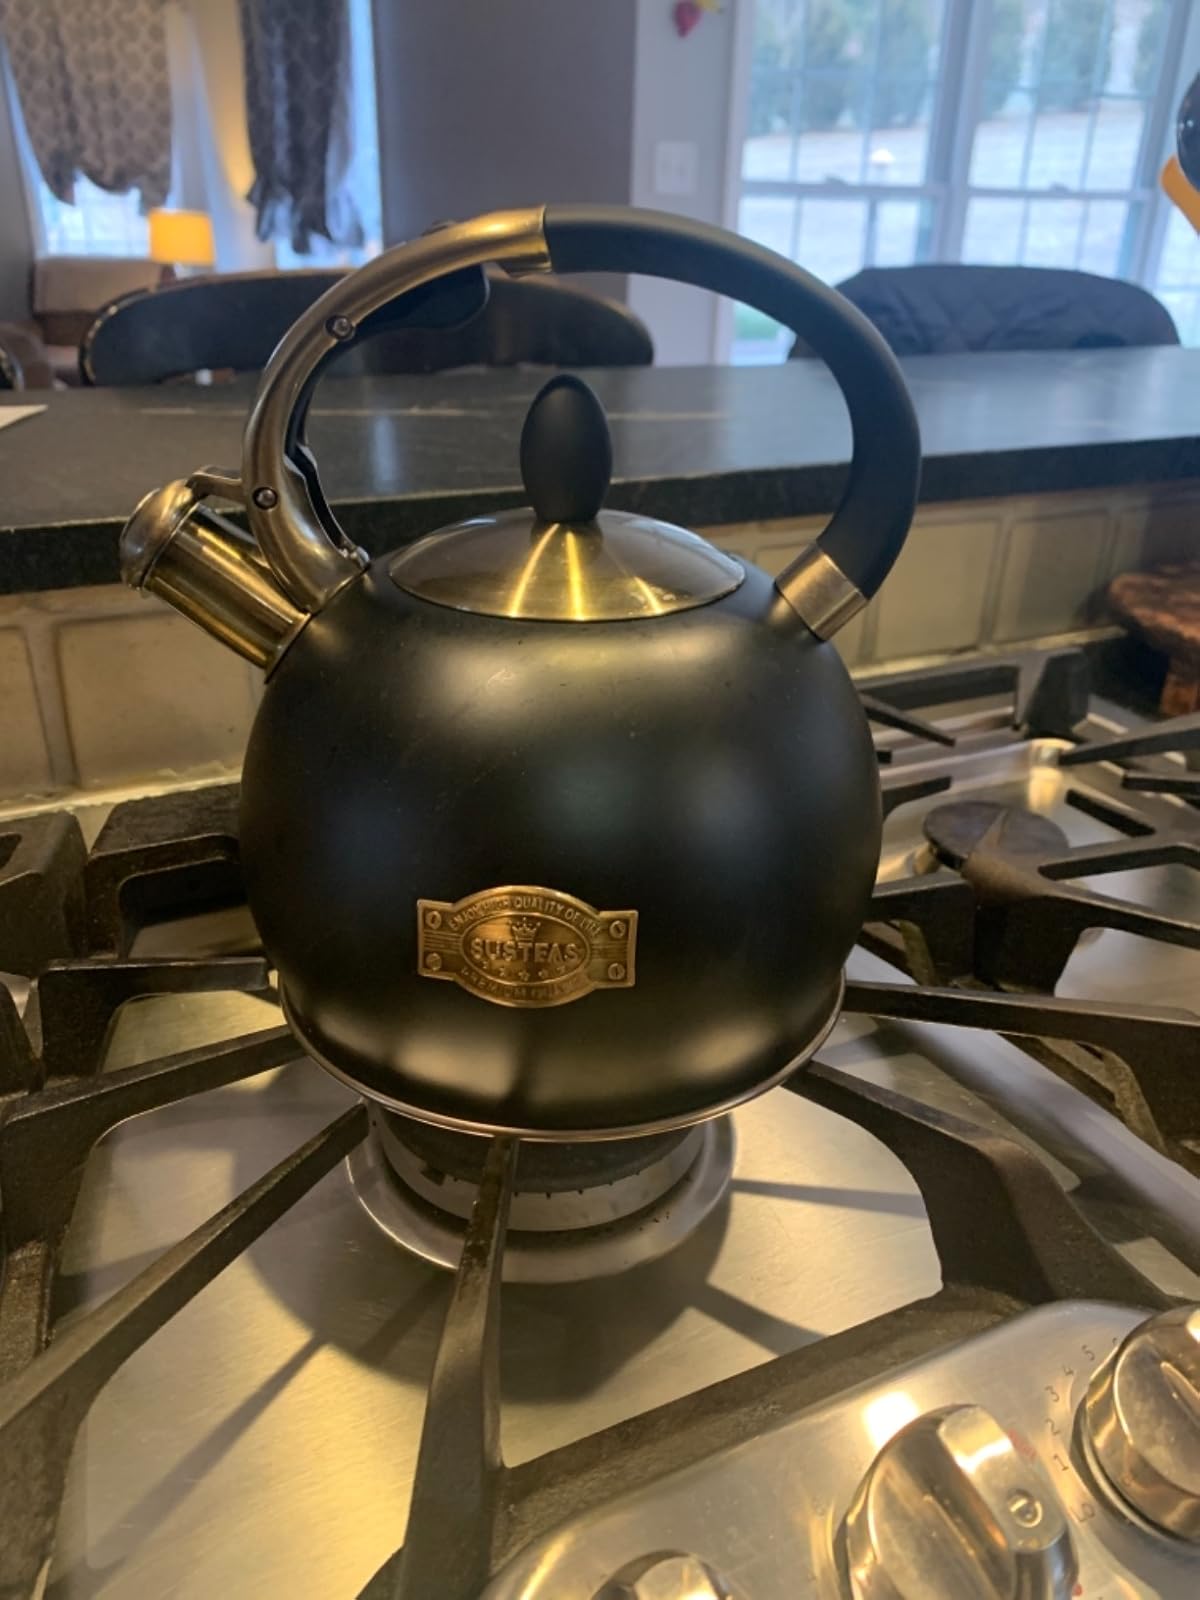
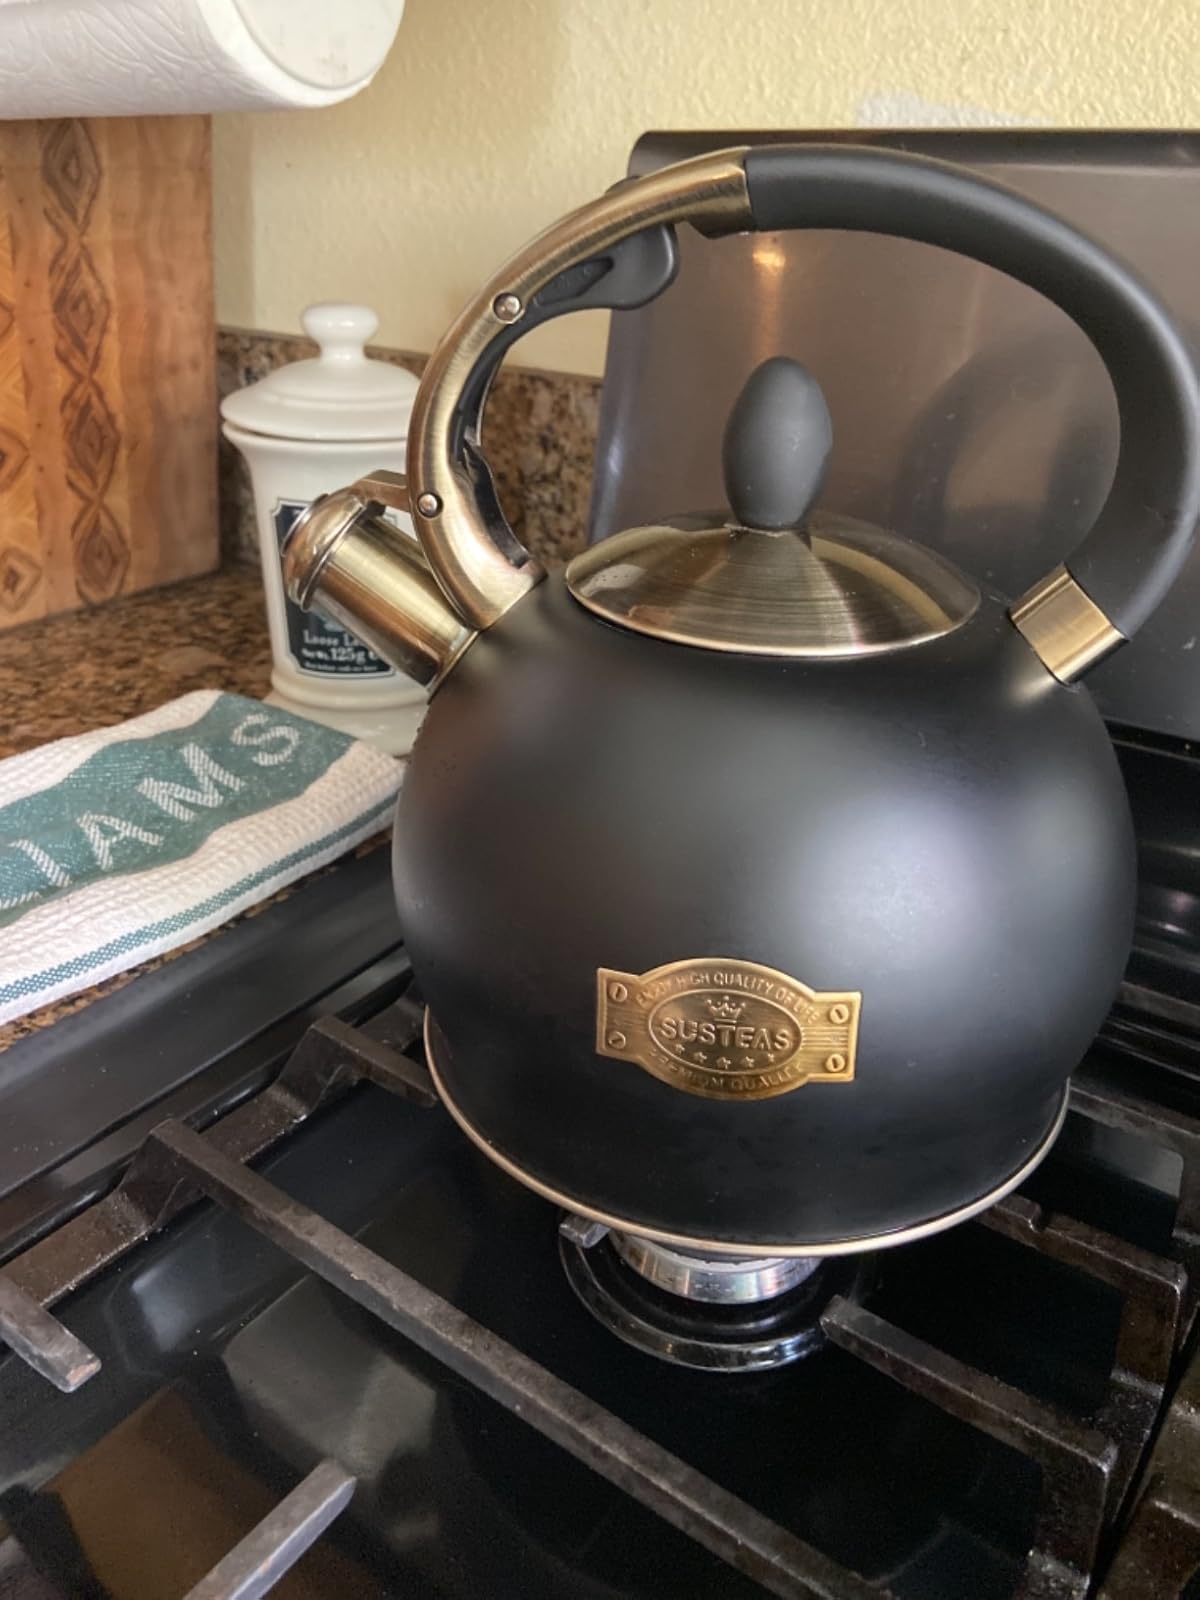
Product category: items_kettle
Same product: yes